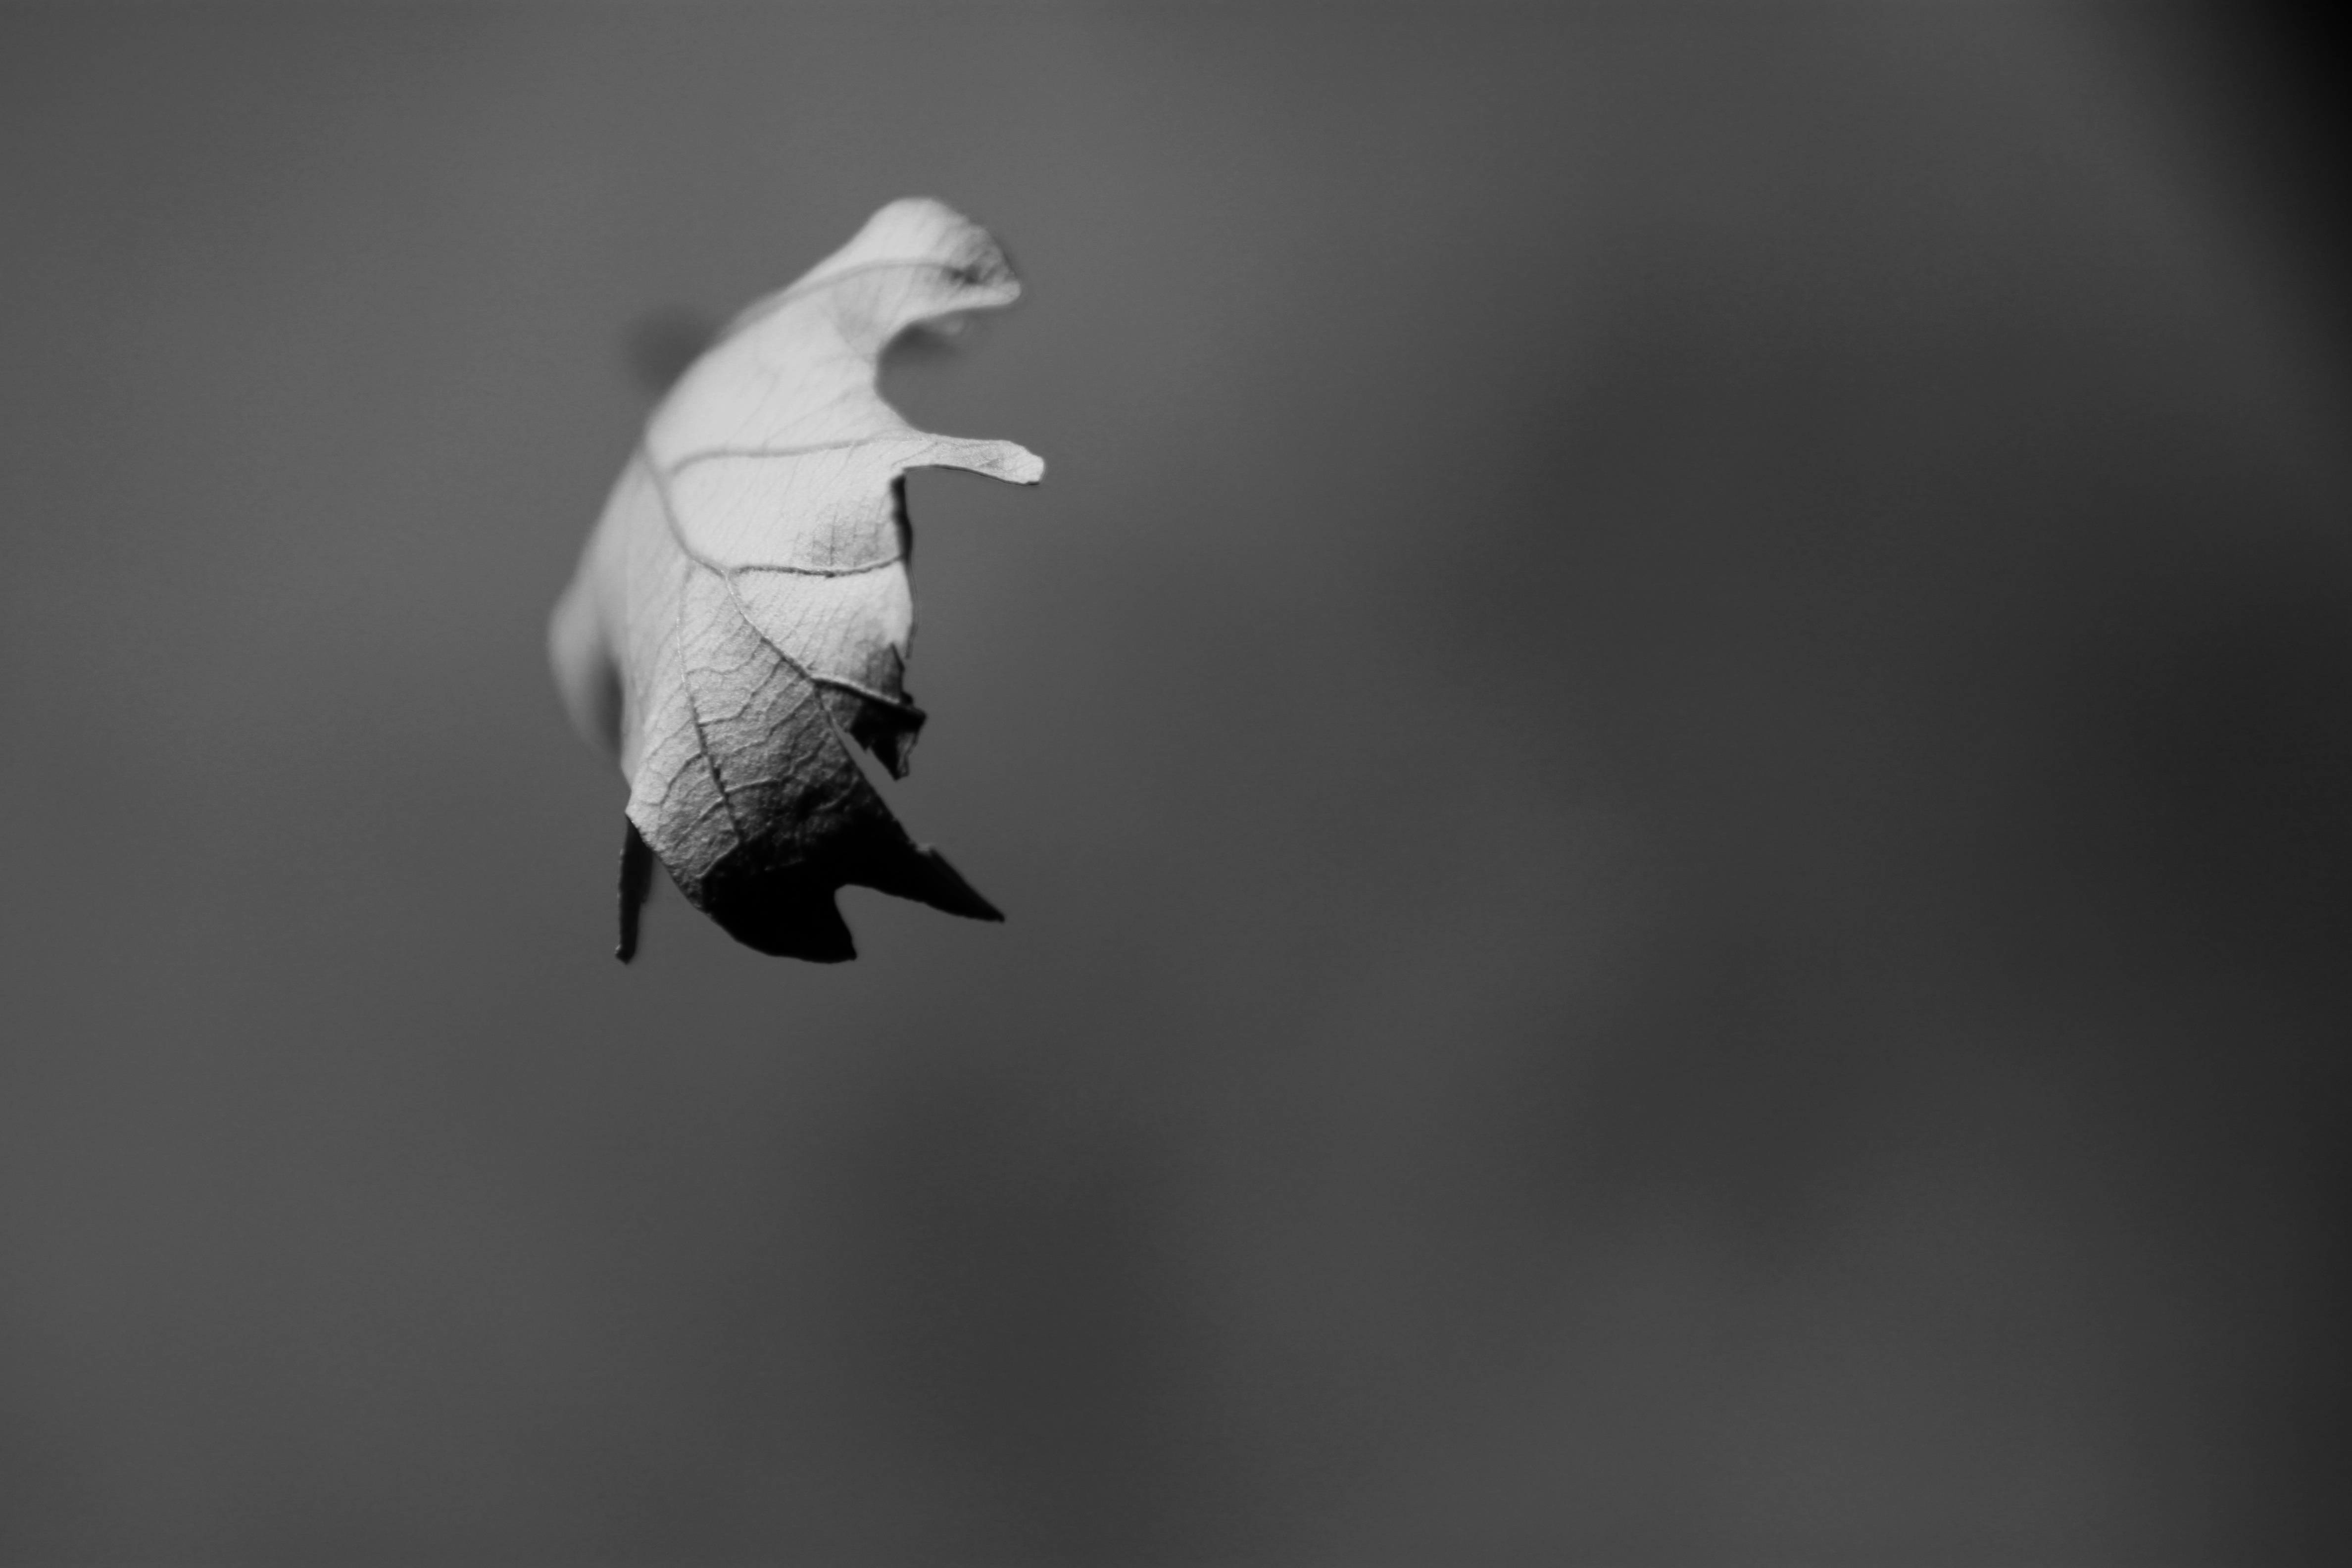
hand, bird, wing, light, black and white, white, photography, reflection, shadow, darkness, black, monochrome, close up, art, macro photography, monochrome photography